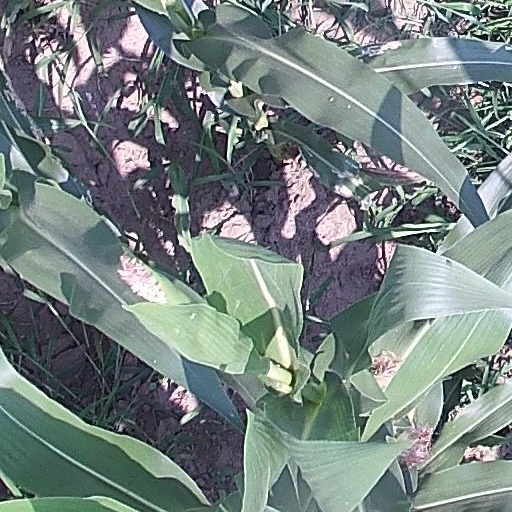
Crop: maize; corn